Hebden Bridge

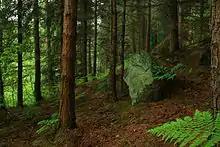
Hardcastle Crags near Hebden Bridge, a National Trust estate

Hebden Bridge was a chapelry in the parish of Halifax. On 31 December 1894 Hebden Bridge became a civil parish formed from Wadsworth, Heptonstall, Erringden and Stansfield. On 1 April 1937 the parish was abolished to form Hebden Bridge. In 1931 the parish had a population of 6312.